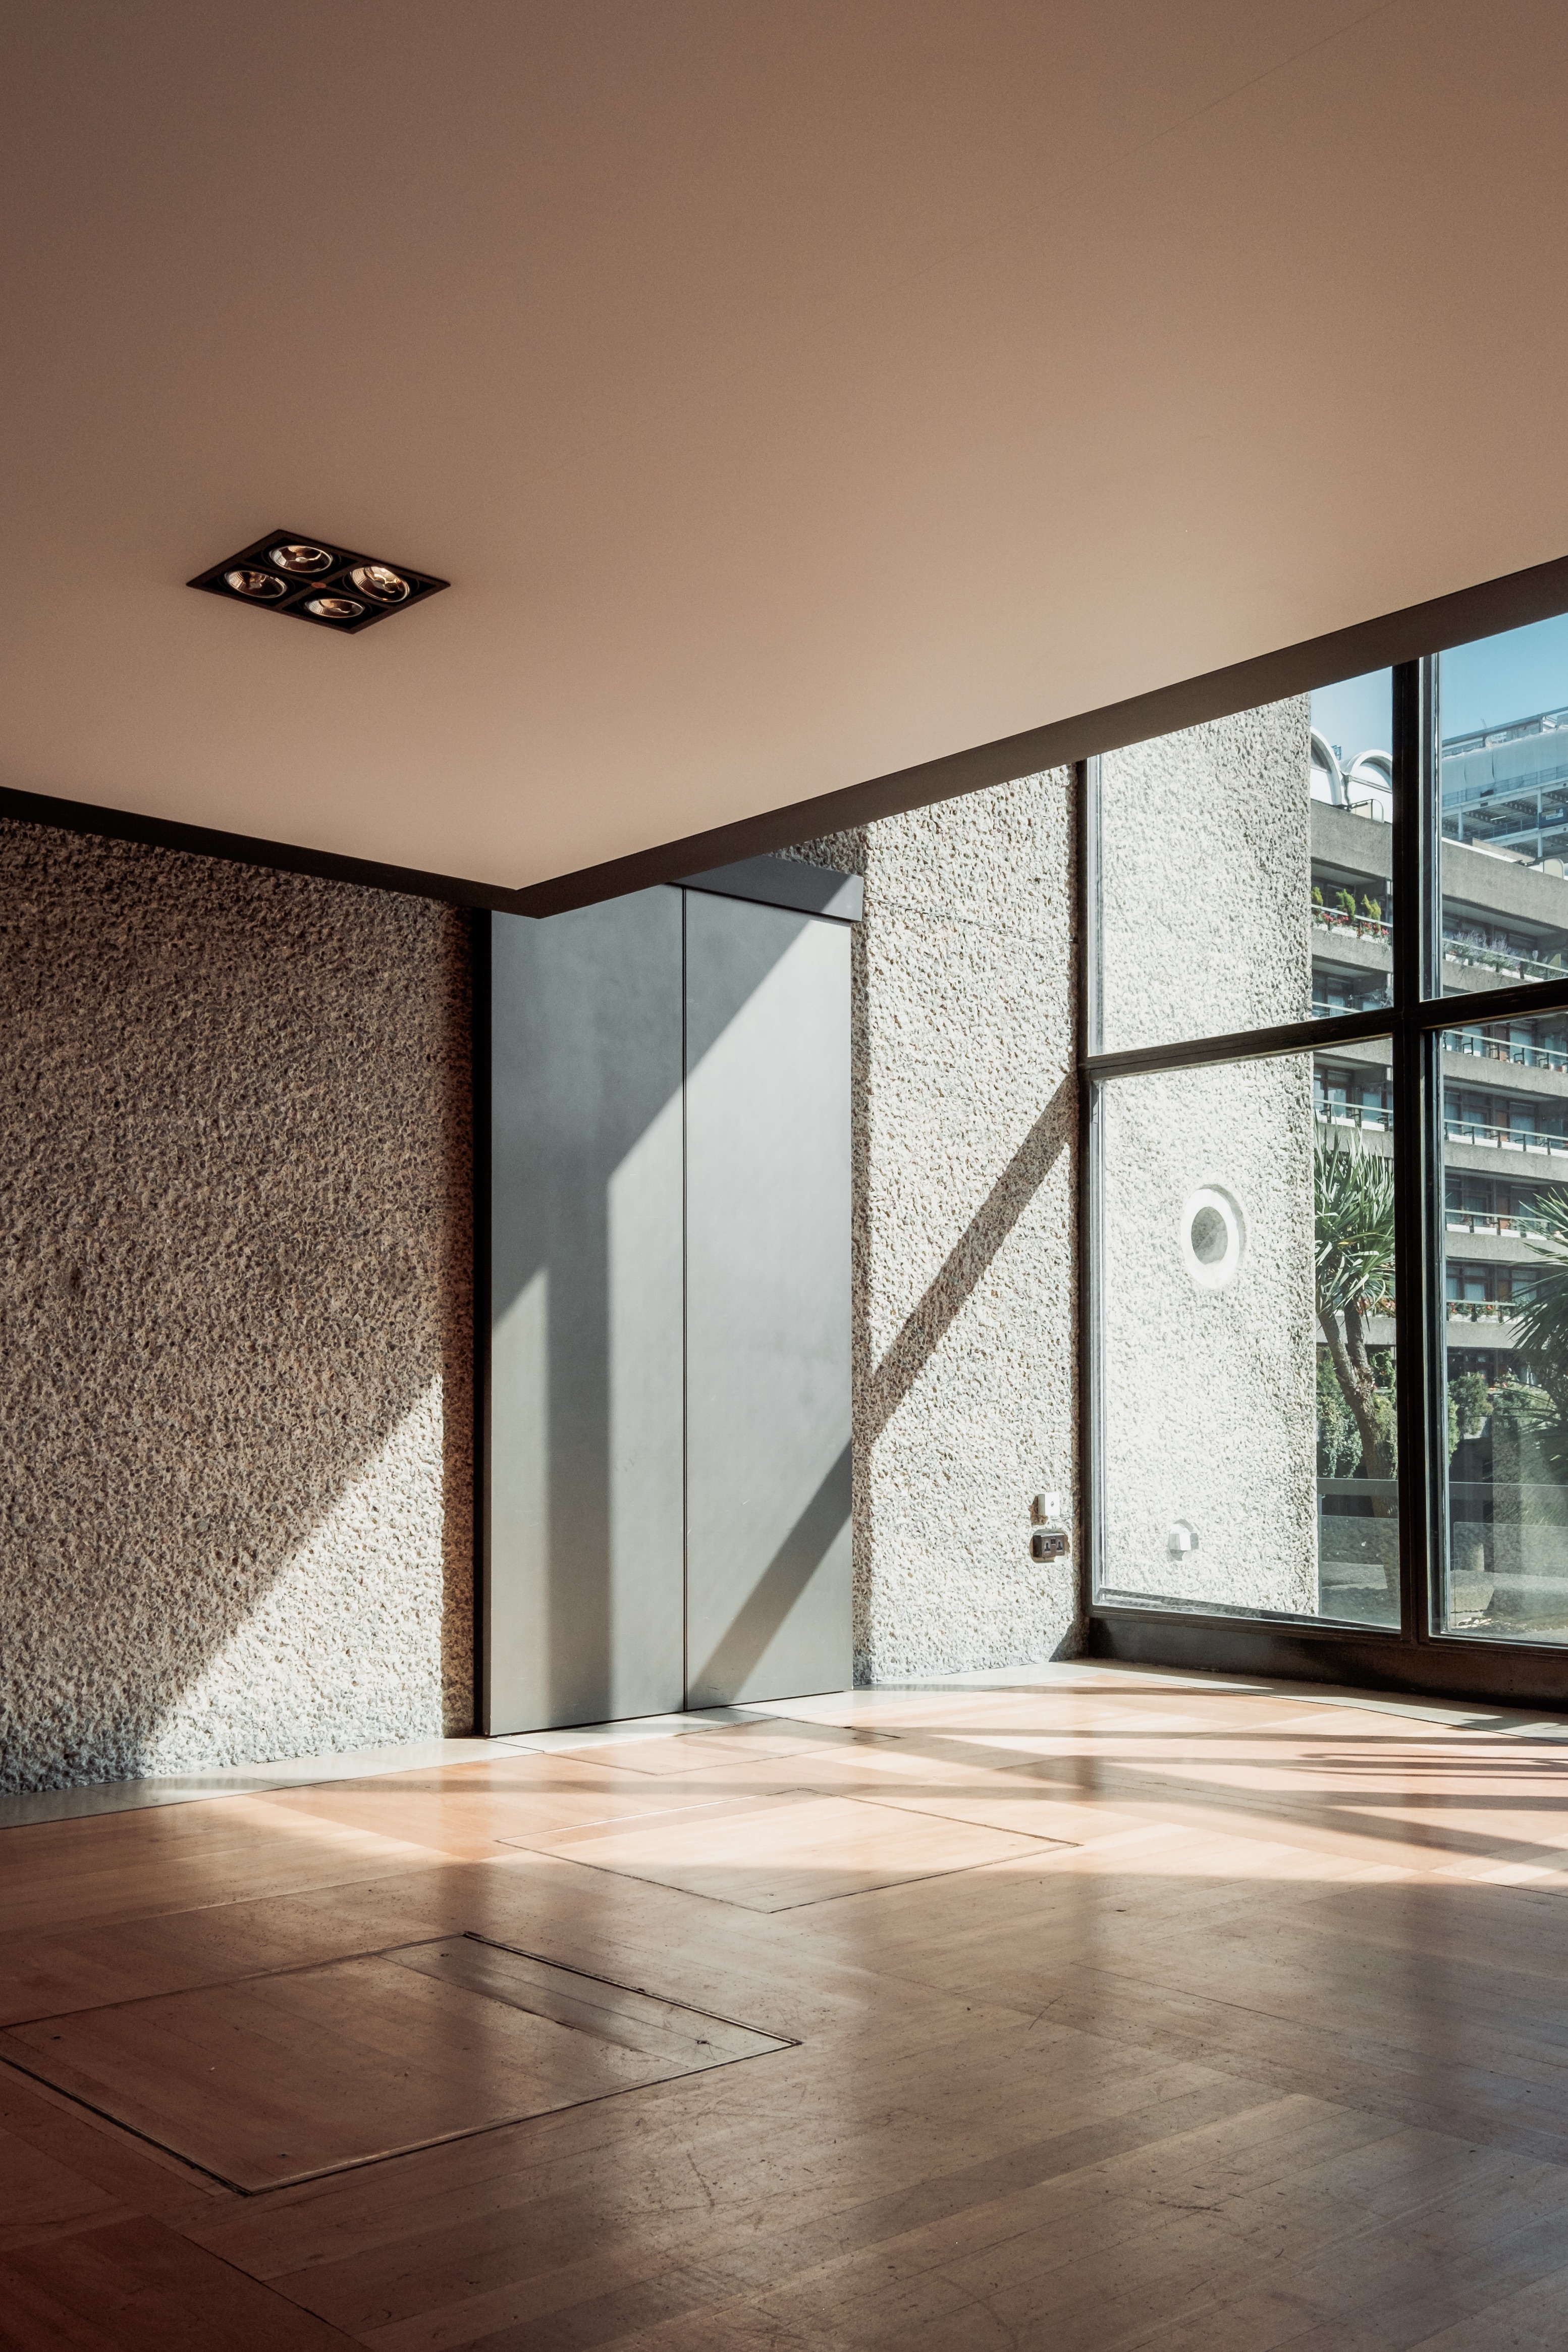
architecture, wood, house, floor, home, ceiling, living room, professional, room, lighting, interior design, design, hardwood, flooring, daylighting, wood flooring, window covering